Stan Seltzer

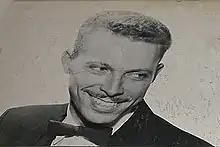
Seltzer circa 1960

Stanley Wilson Seltzer (November 8, 1927 – August 1, 2000) was an American jazz pianist.